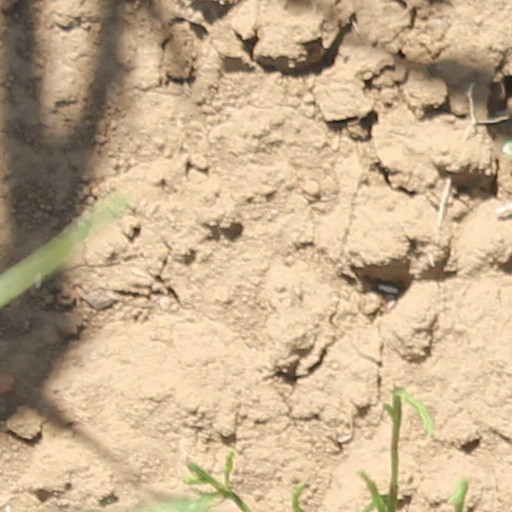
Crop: wheat